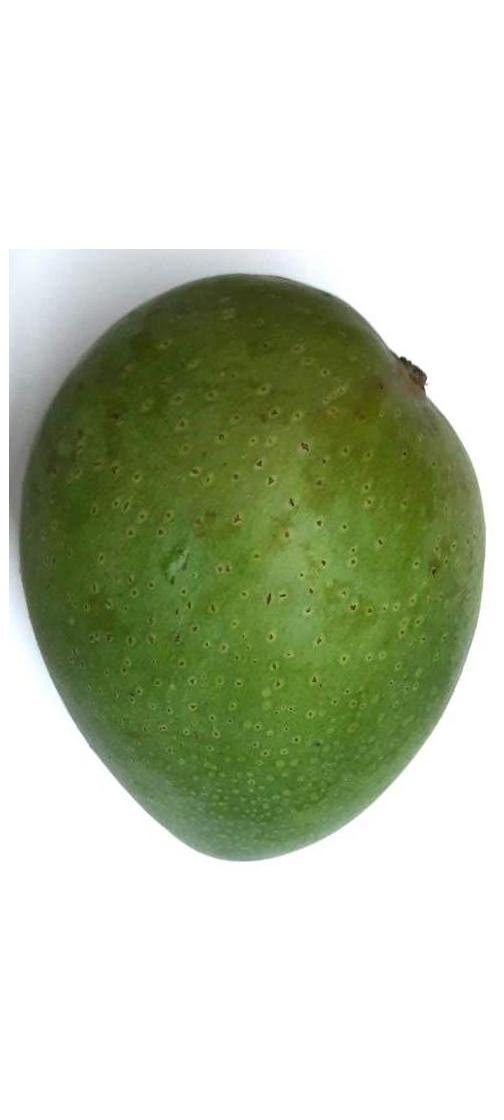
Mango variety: Ashshina Zhinuk